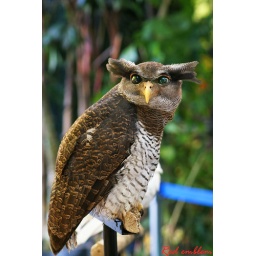
snap it during the kl bird park road show in THE CURVE